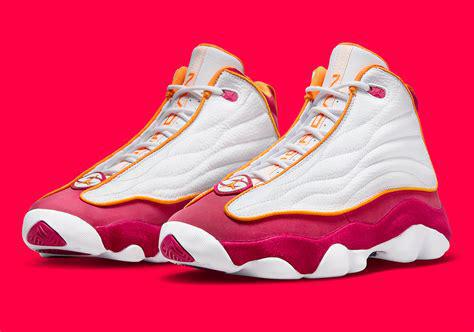
Brand: Jordan
Model: Pro Strong